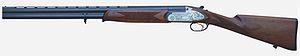
Le fusil de chasse est un type d'arme à feu pourvu d'un canon long, généralement à âme lisse, et d'une crosse d'épaule. La taille de cette crosse est facilement ajustable à l'aide d'un sabot de crosse.
Un fusil de chasse à double canon est un fusil de chasse avec deux canons parallèles alignés horizontalement ou verticalement.
Le ball-trap ou balltrap ou tir aux clays, parfois appelé « tir aux pigeons d'argile », est un exercice d'adresse, d'entraînement à la chasse ou pratiqué comme activité sportive, consistant à abattre au fusil des plateaux constitués d'un mélange de brai de pétrole et d'un filler calcaire projetés en l'air.